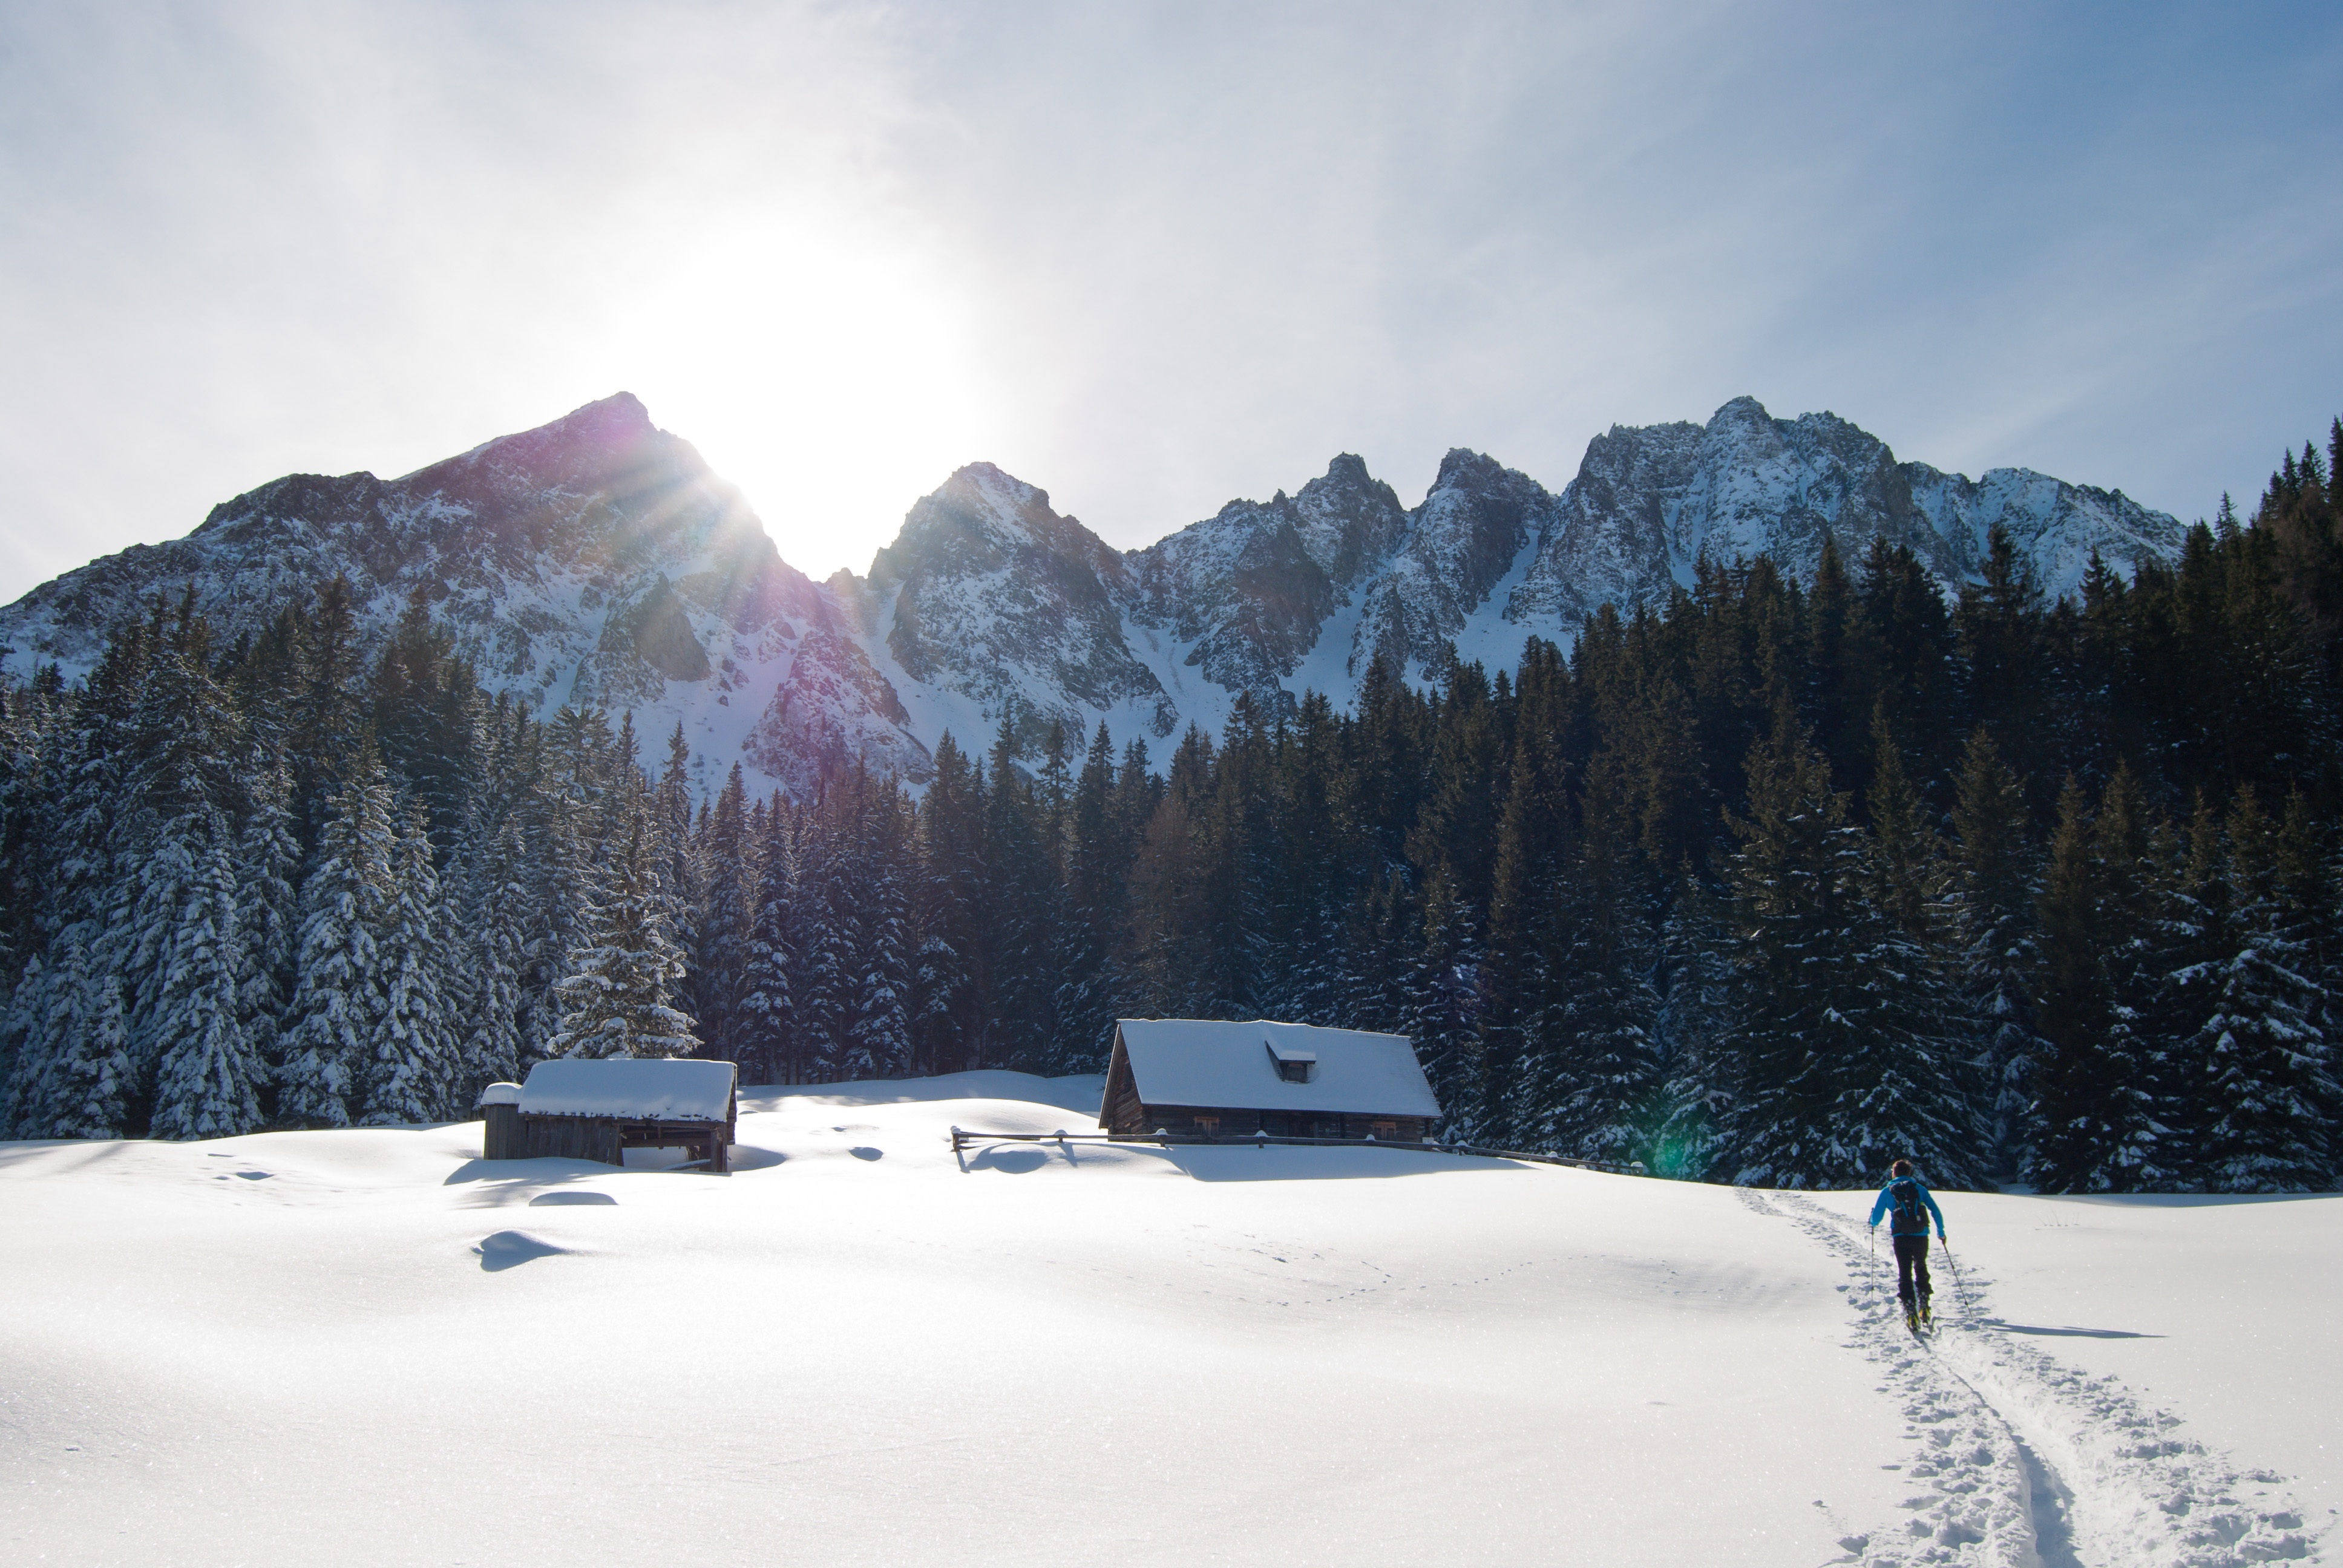
landscape, forest, outdoor, mountain, snow, cold, winter, sunshine, sport, mountain range, panorama, hut, scenic, weather, snowy, alpine, leisure, season, summit, austria, trace, winter sport, mountains, alps, new zealand, rise, winter dream, wintry, winter magic, piste, alm, styria, winter sports, triebental, gamsk gel, ski tour, backcountry skiiing, ski touring, skitouren goers, dream day, snowed in, snow lane, deep snow, powder snow, tracks in the snow, alpine hut, mountain hut, mountainous landforms